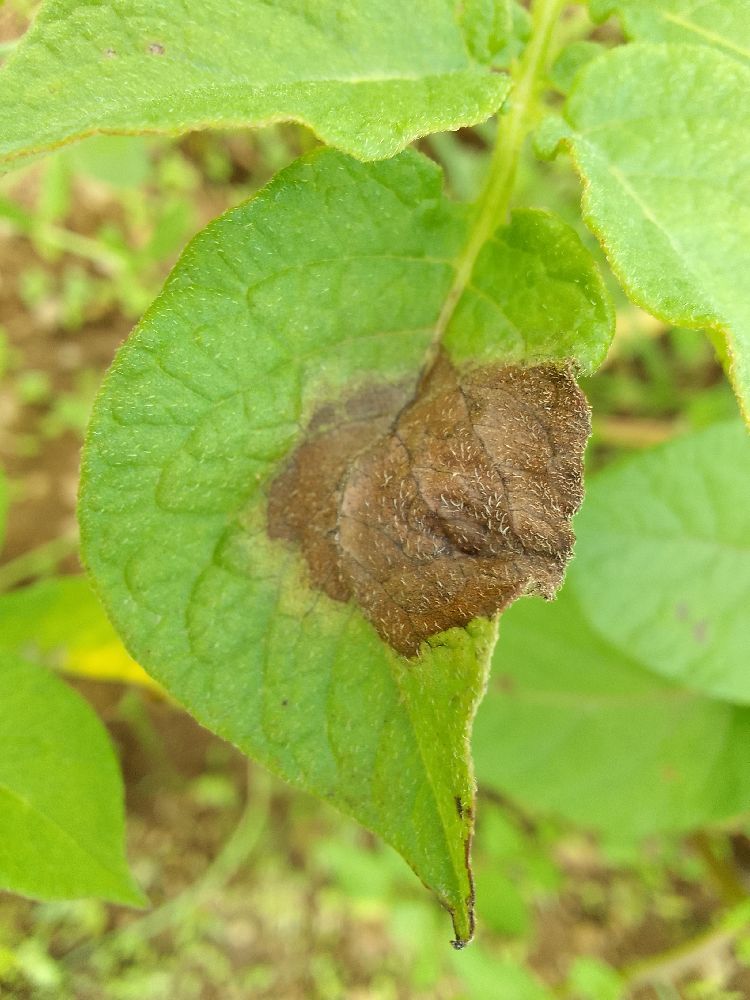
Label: Late blight